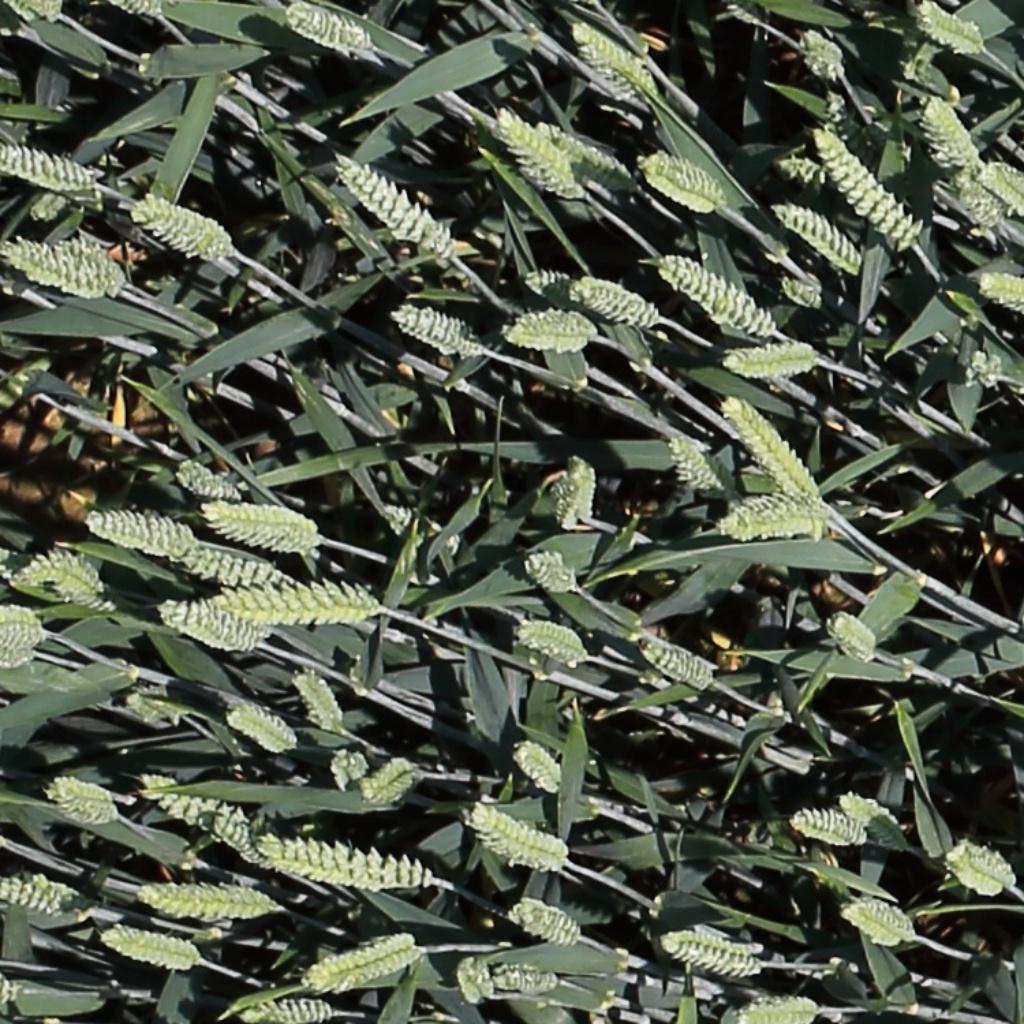
Country: Switzerland
Location: Usask
Wheat development stage: Filling